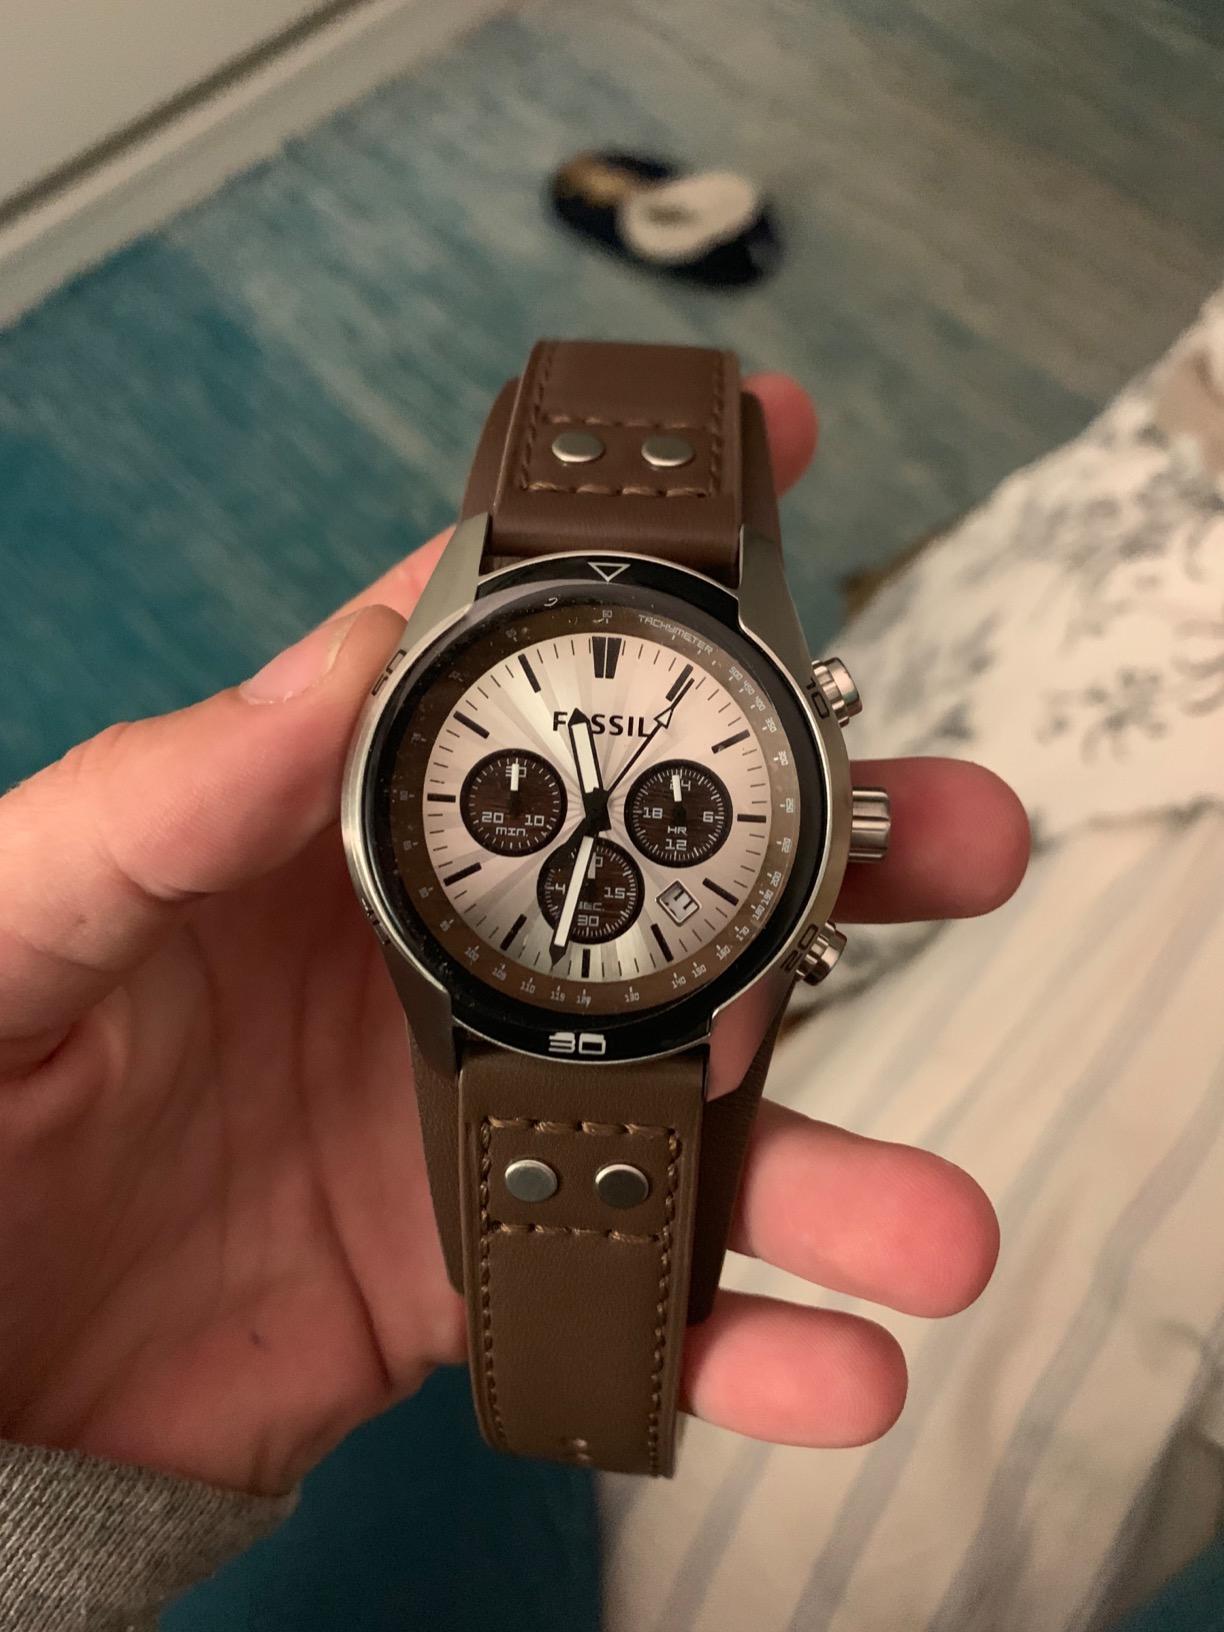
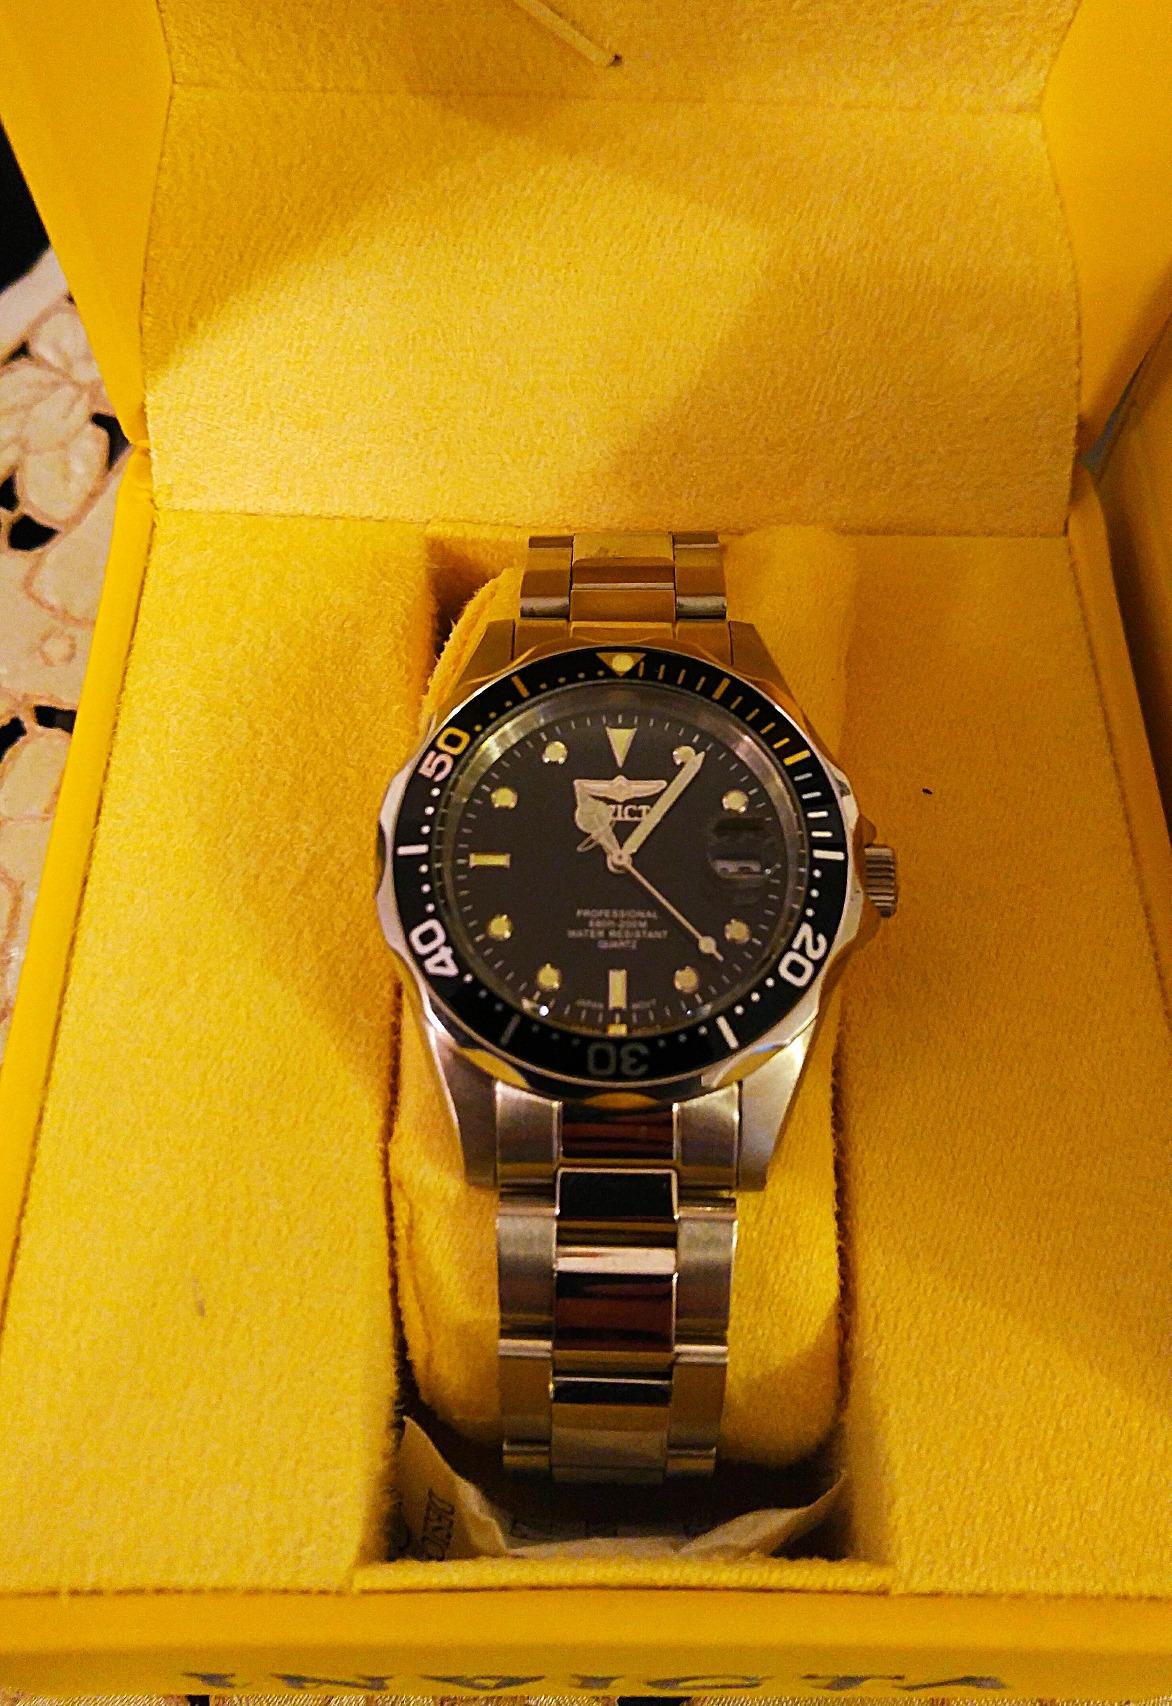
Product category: accessories_watch
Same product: no